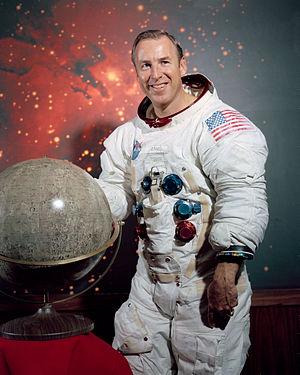
James Arthur Lovell, Jr., dit « Jim » Lovell, né le 25 mars 1928 à Cleveland, Ohio, est un astronaute américain de la NASA, principalement connu pour avoir été le commandant de la mission Apollo 13.